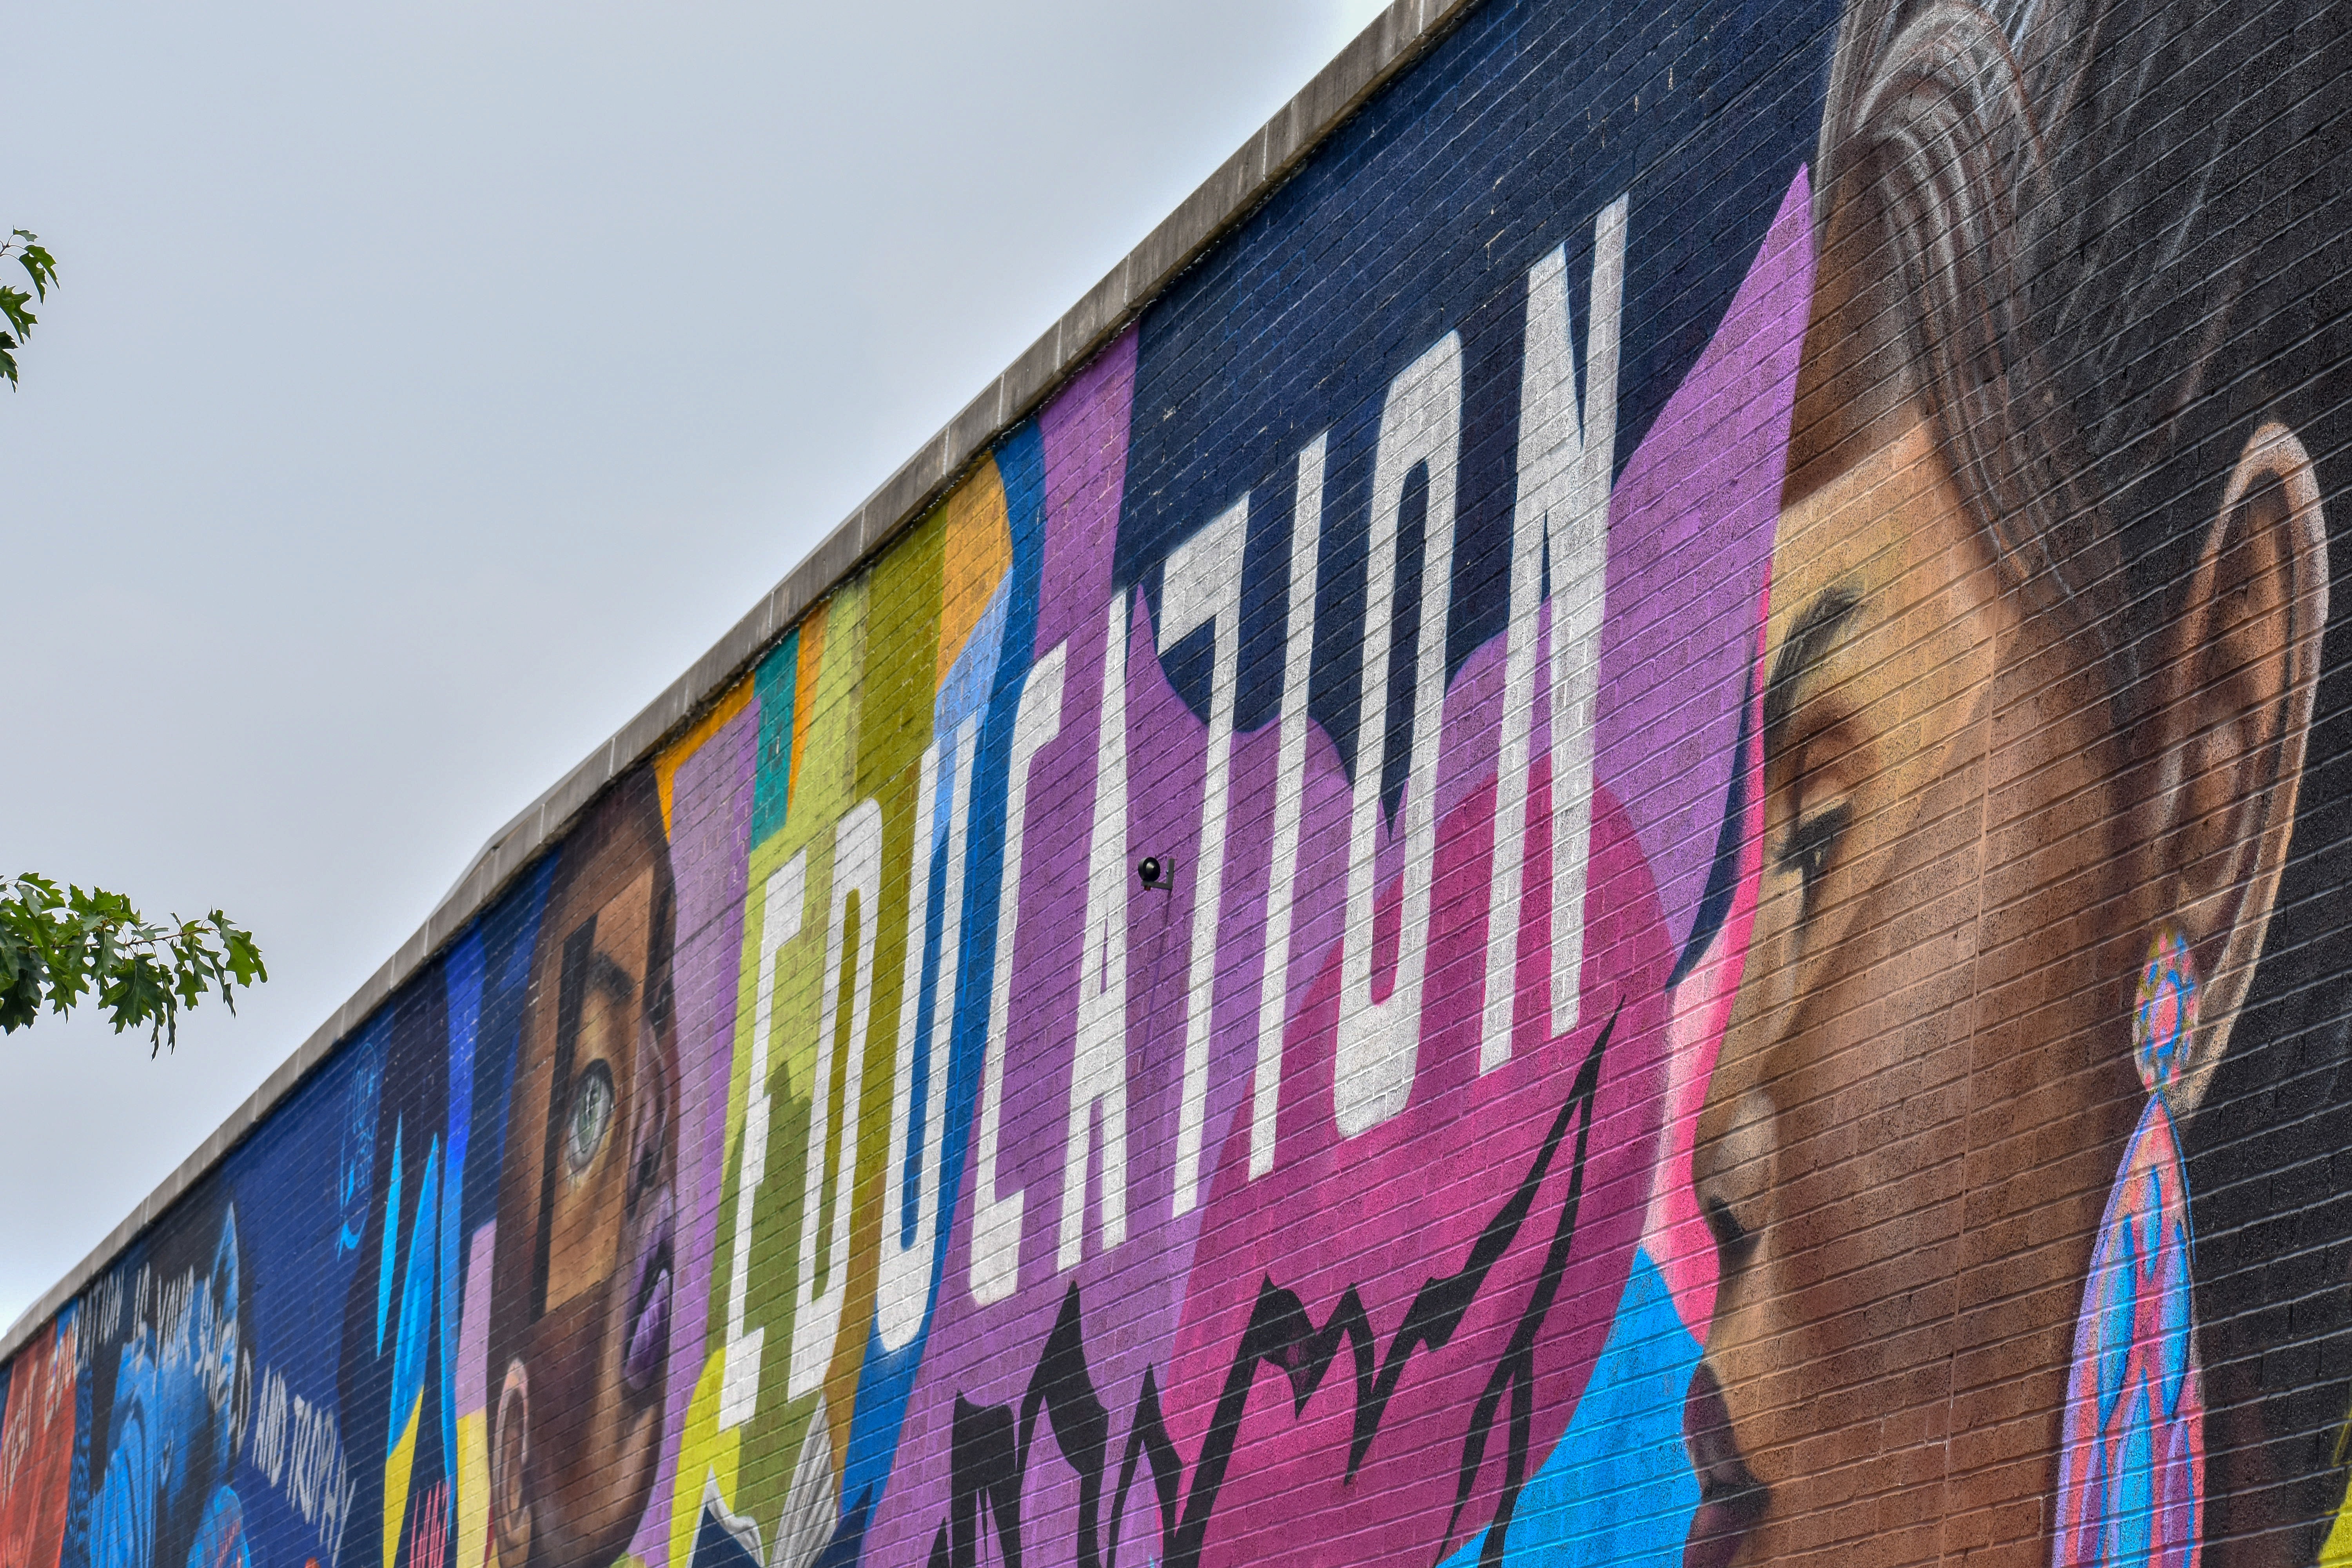
wall, street art, mural, art, graffiti, architecture, facade, tree, visual arts, banner, graphics, street, artwork, advertising